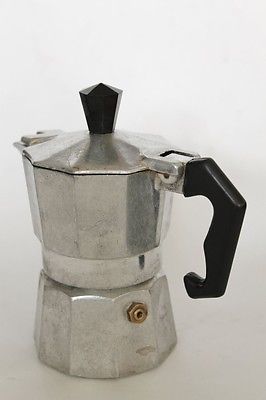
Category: coffee maker